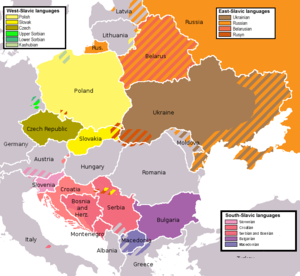
Lekhitiske sprog
Lekhitisk omfatter tre sprog, der tales i Centraleuropa, hovedsageligt i Polen, og historisk også i Brandenburg, Mecklenburg og Vorpommern i det nordøstlige Tyskland. Sproggruppen er en gren af den større Vestslaviske sprogfamilie.